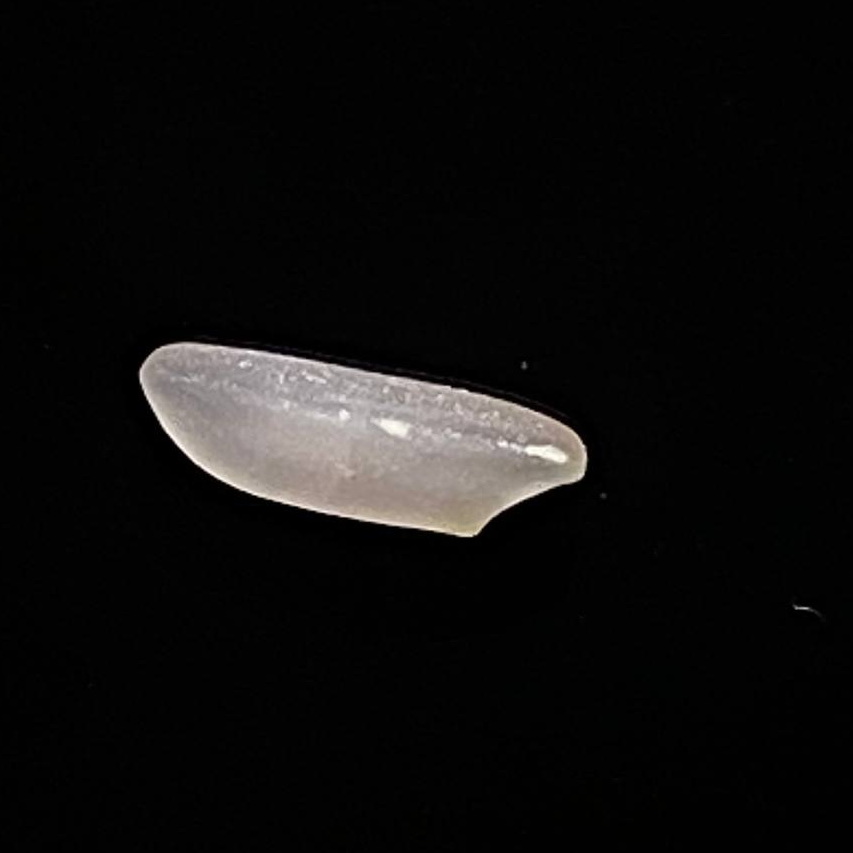
Rice variety: Shampakatari